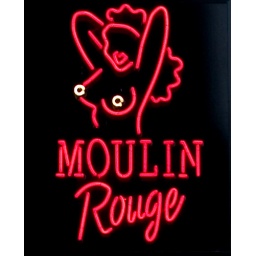
This was a sign hanging from a building in the heart of the Red Light District